Clemson Tigers men's basketball

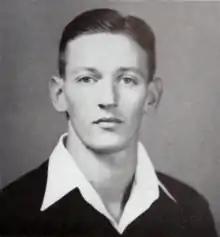
Banks McFadden, whose number 23 was retired by Clemson

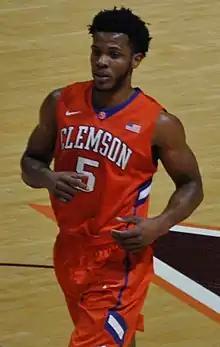
Jaron Blossomgame

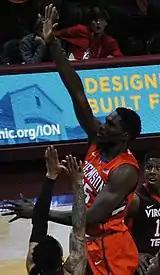
Landry Nnoko

The Tigers have appeared in the NCAA tournament 15 times. Their combined record is 14–15.^*